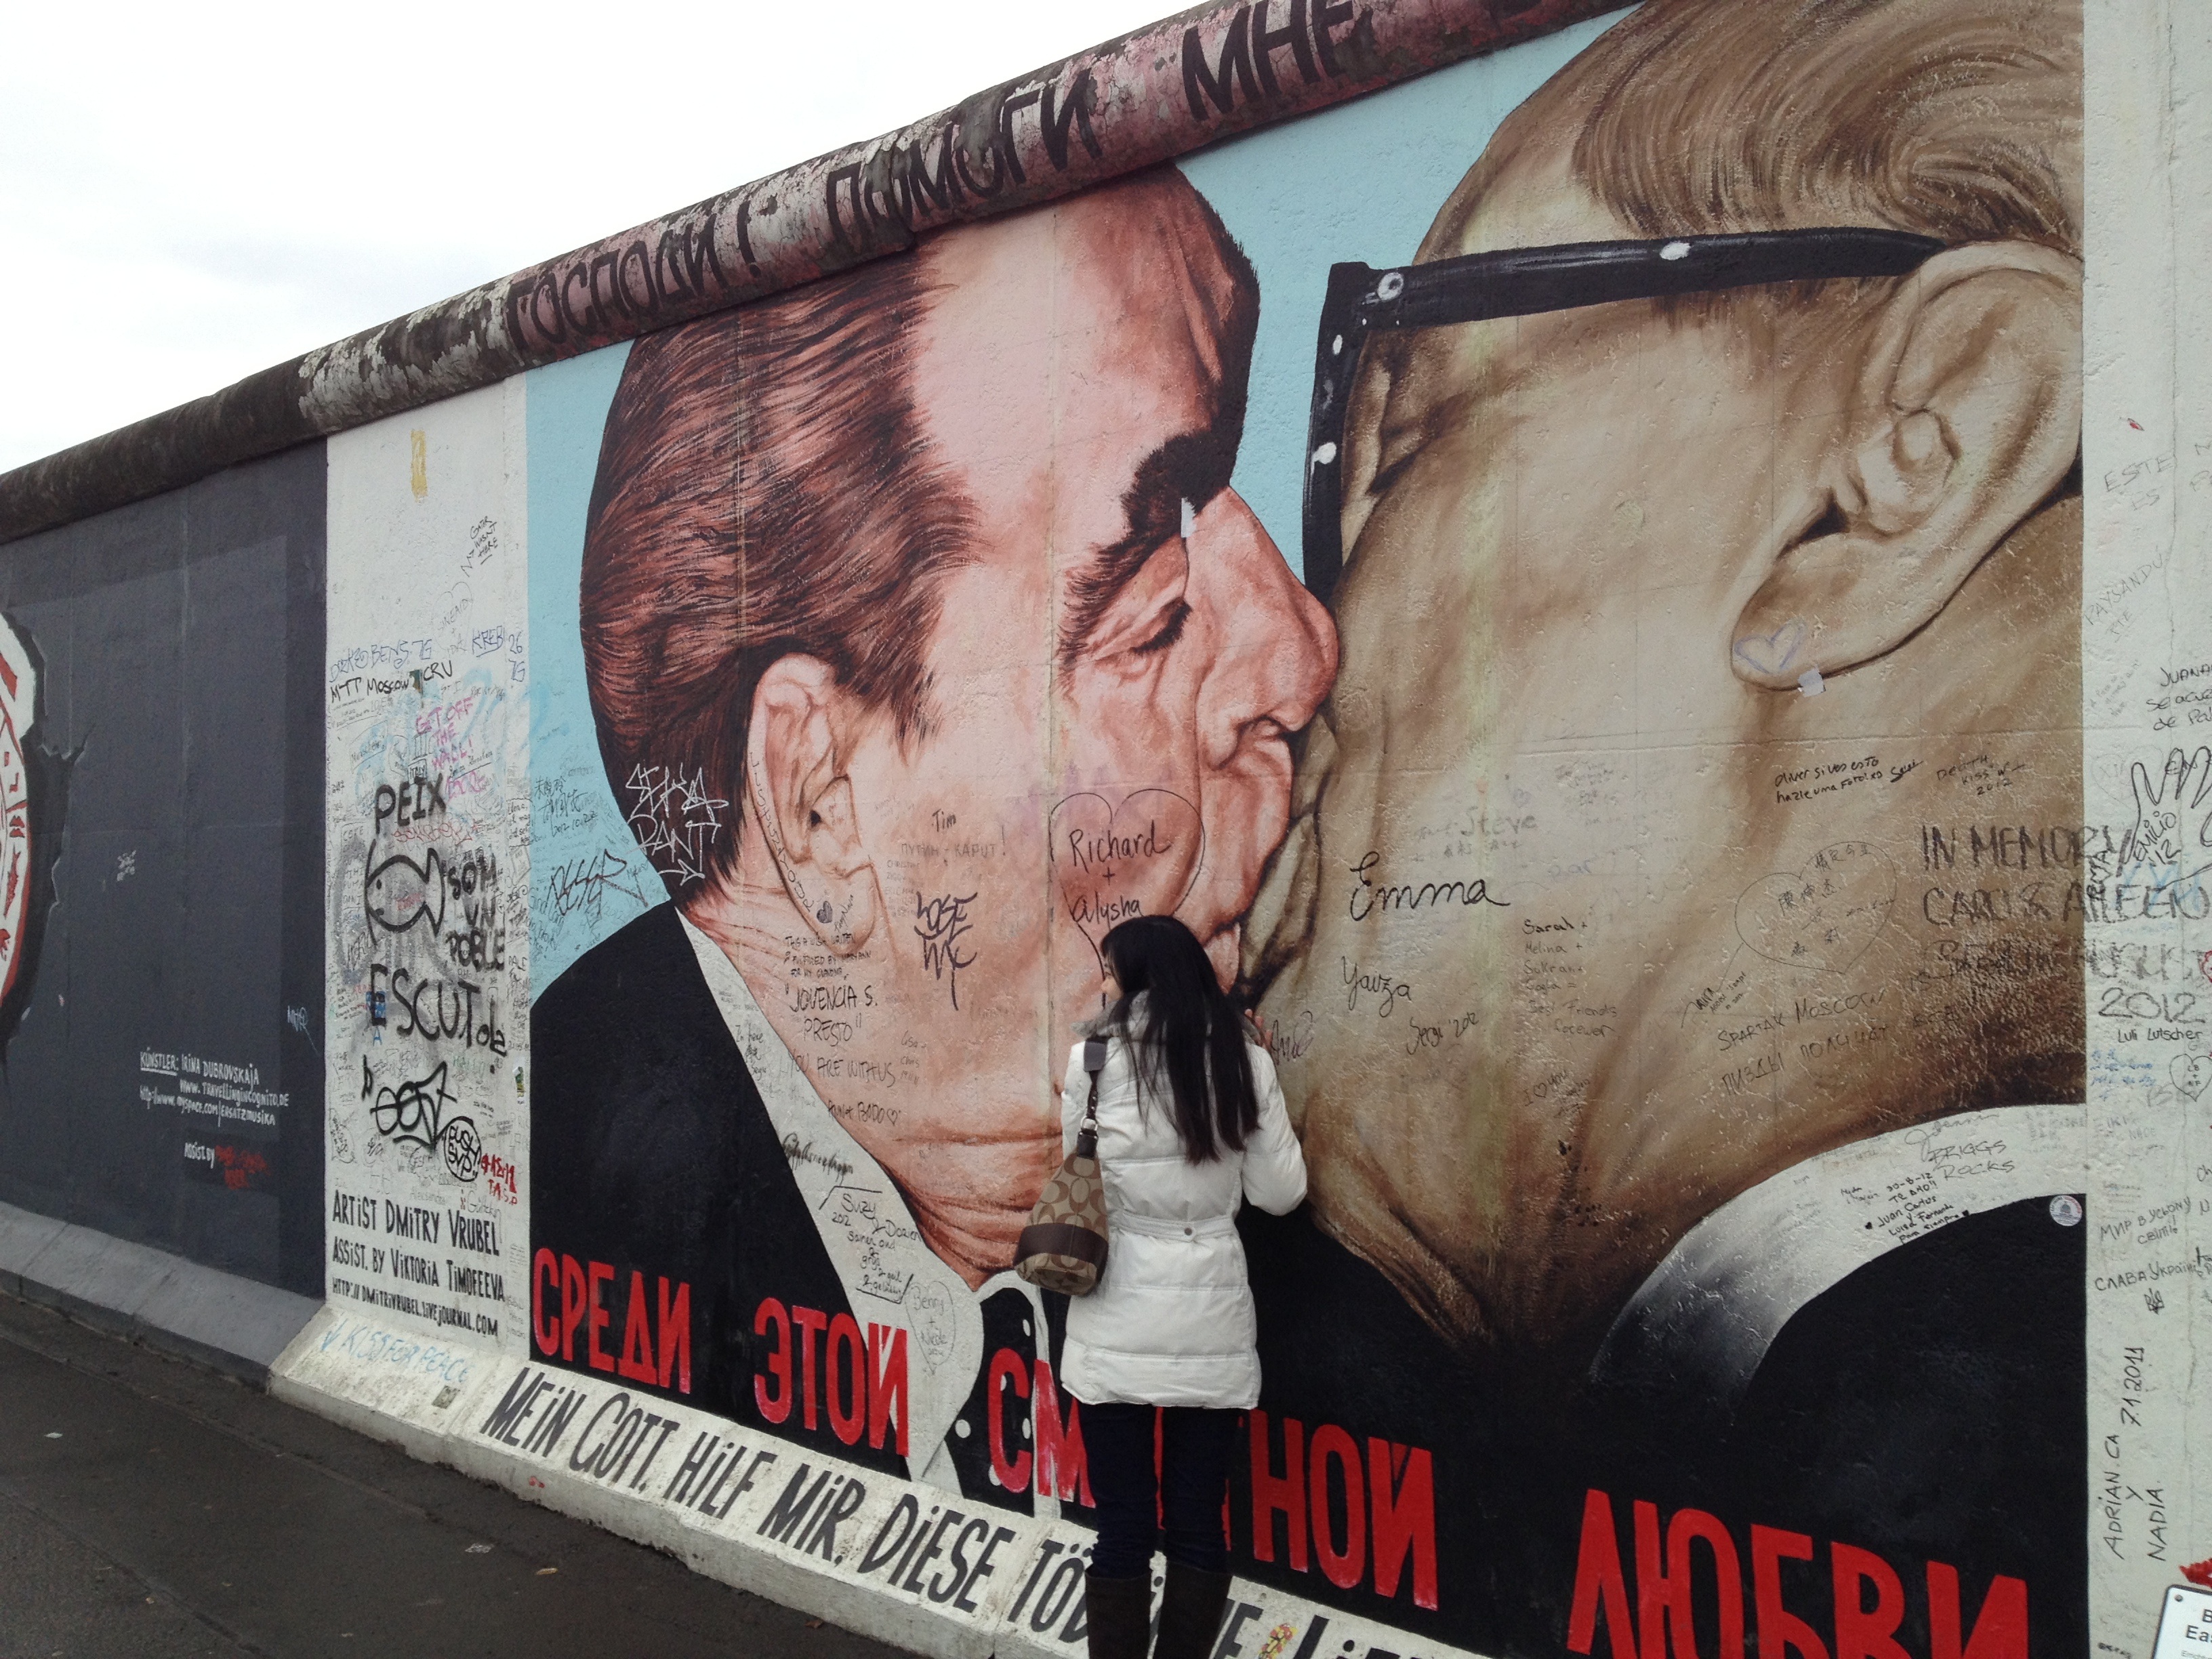
wall, advertising, kiss, landmark, art, photograph, mural, germany, berlin, poster, east germany, west germany